Belfast

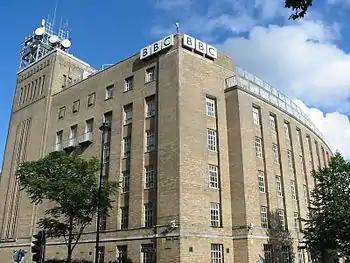
Broadcasting House, Belfast, headquarters of the BBC in Northern Ireland

The Baroque revival City Hall was finished in 1906 on the site of the former White Linen Hall in Donegall Square. Built to reflect Belfast's city status, granted by Queen Victoria in 1888, its design influenced the Victoria Memorial in Calcutta, India, and Durban City Hall in South Africa. The dome is high and figures above the entrance depict "Hibernia encouraging and promoting the Commerce and Arts of the City".